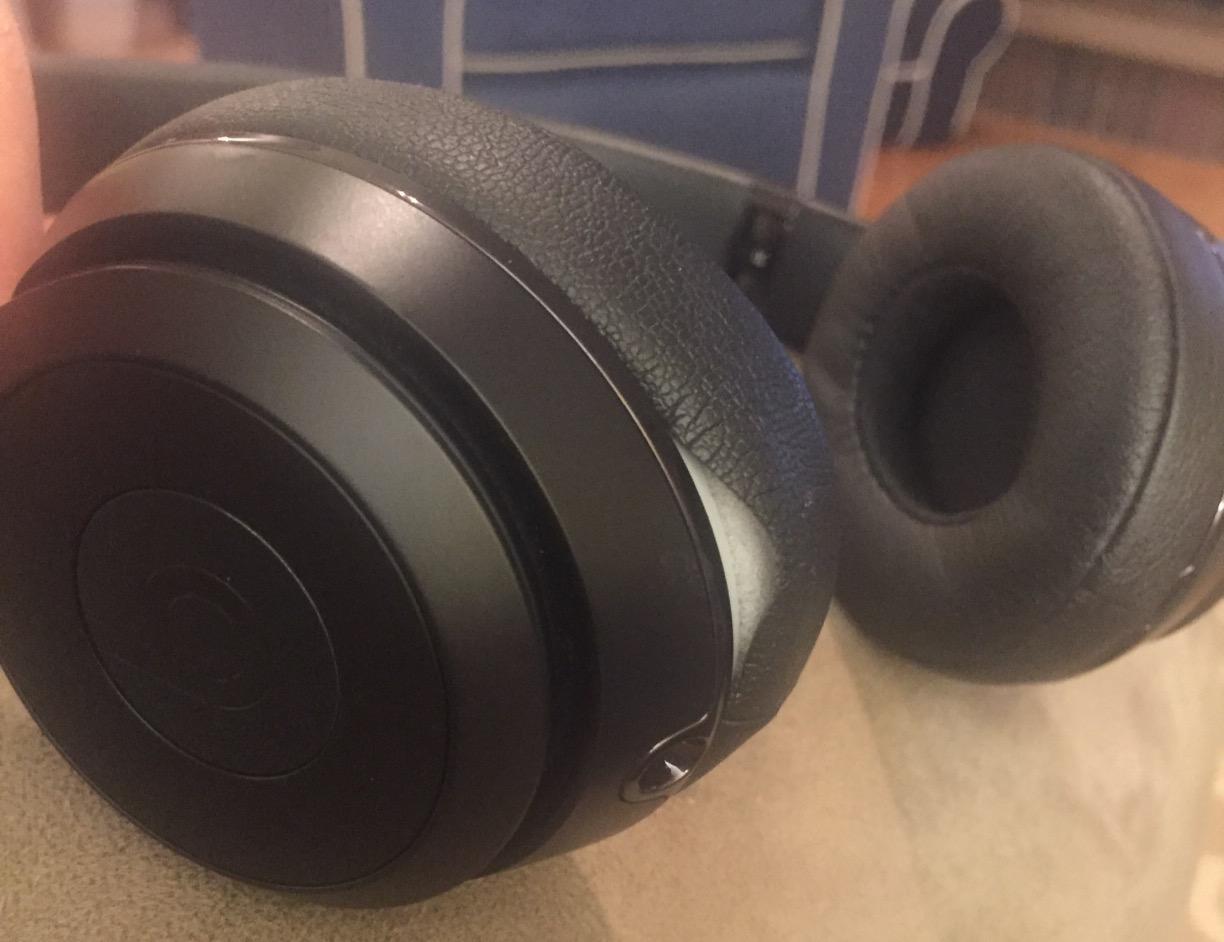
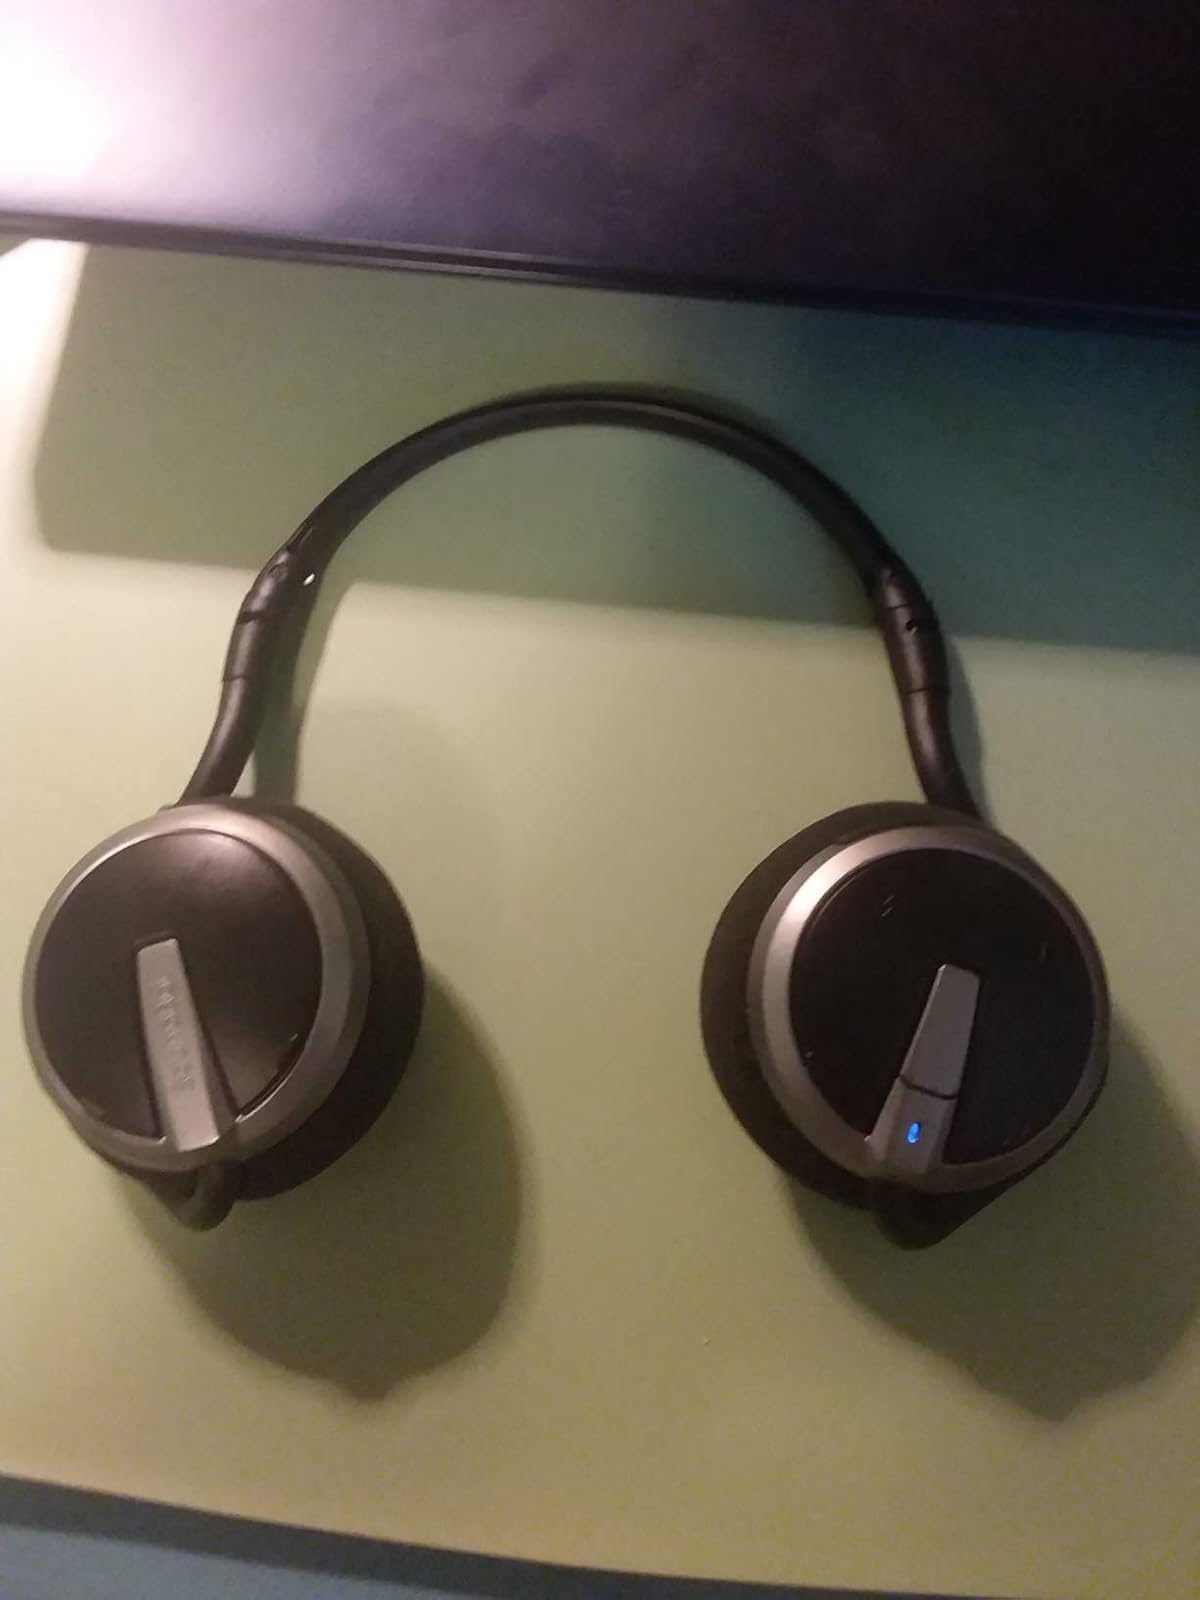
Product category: headphones
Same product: no